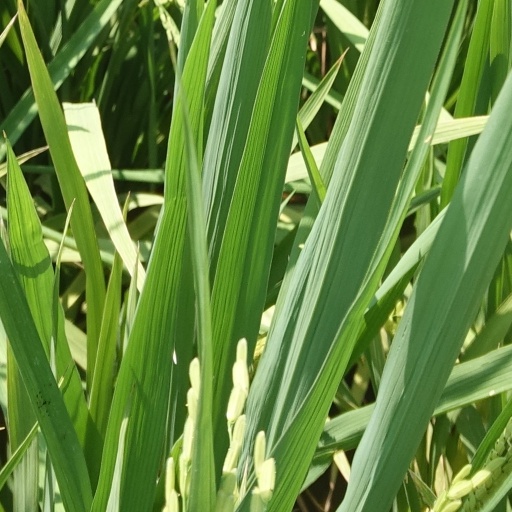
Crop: rice